Clarence (American TV series)

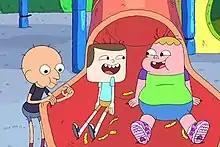

The series was created by Page, a former storyboard artist for "Adventure Time" and revisionist for "Secret Mountain Fort Awesome".